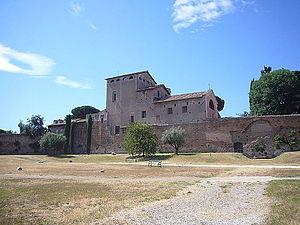
L'église San Sebastiano al Palatino est une église située sur le Palatin.